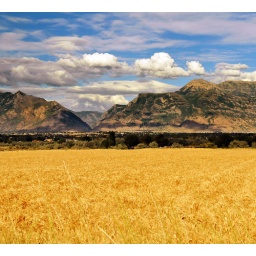
wheat field with af canyon in far distance